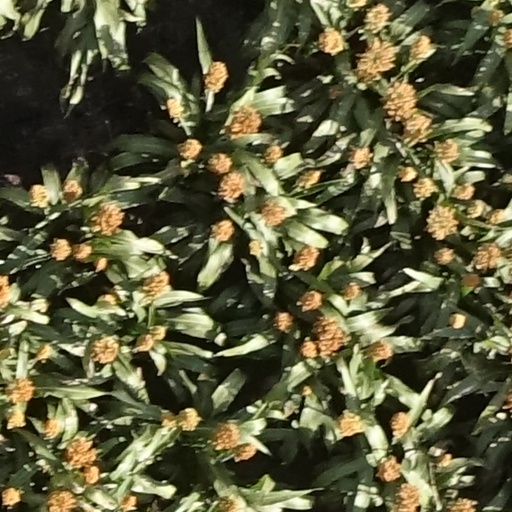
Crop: sorghum